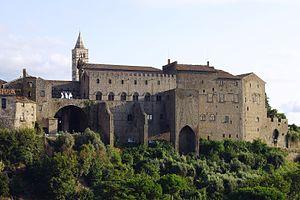
Palais des Papes au 13ème siècle, construit de 1255 à 1266, aujourd'hui la résidence de l'évêque de Viterbe. Derrière la tour et Cathédrale San Lorenzo, également appelé Duomo di Viterbo. Région du Latium, en Italie. Photo Wolfgang Pehlemann DSC00065
Viterbe est une ville d'environ 67 000 habitants, chef-lieu de la province de même nom dans le Latium en Italie.